The Immigrant (1915 film)

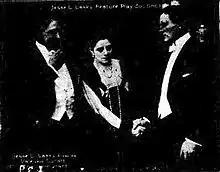
Scene from the film

The Immigrant is a 1915 American silent drama film directed by George Melford and starring Valeska Suratt, an actress who specialized in playing vamp roles and who was one of Theda Bara's film rivals. The film is now considered lost.